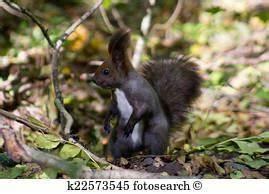
squirrel